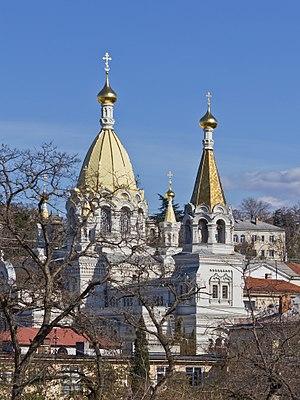
Valentin Avgoustovitch Feldmann, né le 4 mars 1864 à Saint-Pétersbourg et mort le 26 juillet 1928 à Kiev, est un architecte et aquarelliste russe, auteur de plusieurs projets d'églises orthodoxes et d'édifices civils à Sébastopol.
La cathédrale de l'Intercession est une cathédrale orthodoxe de la ville de Sébastopol en Crimée.